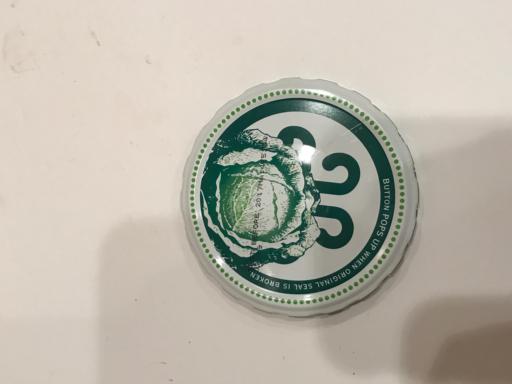
Label: metal